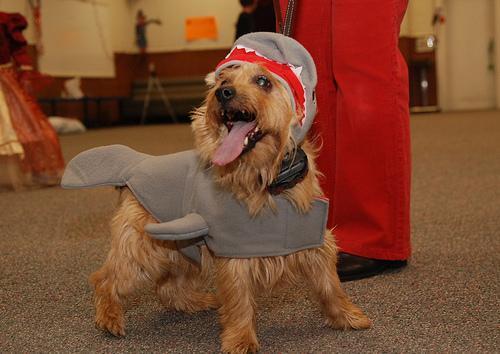
Australian_terrier